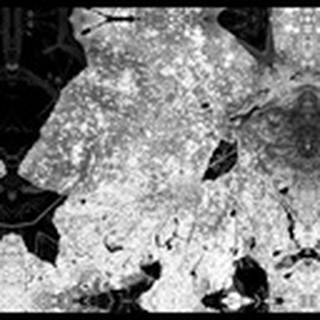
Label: cotton_powdery_mildew